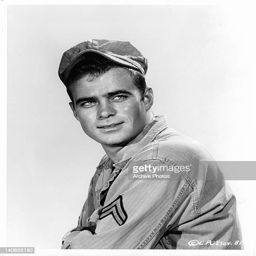
actor with arms folded looking to his left in a scene from the film